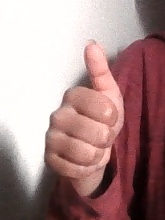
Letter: aleff